2011 World Allround Speed Skating Championships

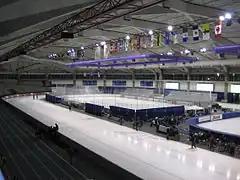
Olympic Oval (Calgary)

The 2011 World Allround Speed Skating Championships was held at the indoor ice rink of the Olympic Oval in Calgary, Alberta, (Canada) on 12 and 13 February 2011.